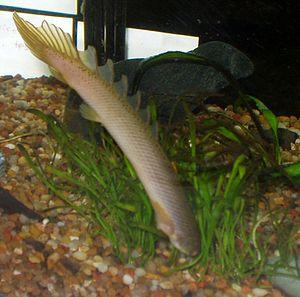
Le genre Polypterus regroupe plusieurs espèces de poissons d'eau douce de la famille des Polypteridae et dont l'espèce-type est Polypterus bichir. On les rencontre uniquement sur le continent africain.